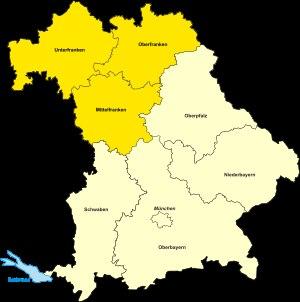
La Franconie est une région géographique et historique du centre-sud de l'Allemagne. Depuis 1815, elle est annexée à la Bavière, dont elle représente aujourd'hui environ les deux cinquièmes nord du territoire. Elle rassemble trois des sept circonscriptions administratives bavaroises : Moyenne-Franconie, Basse-Franconie et Haute-Franconie.